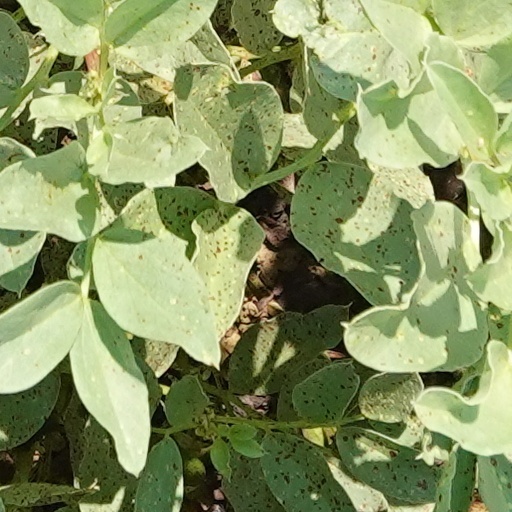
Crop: wheat